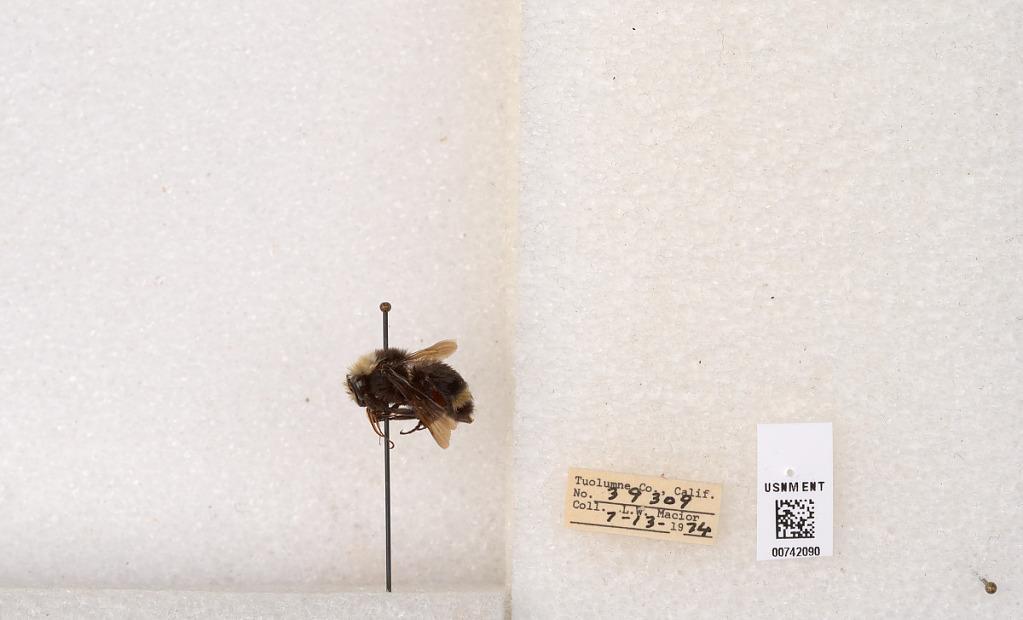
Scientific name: Bombus (Pyrobombus) vosnesenskii Radoszkowski
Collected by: L. Macior
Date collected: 1974-7-13
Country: United States
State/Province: California
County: Tuolumne
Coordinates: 37.9712, -120.228